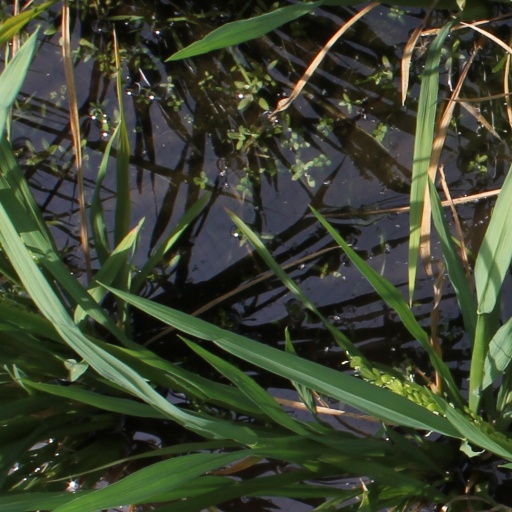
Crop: rice